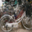
Label: bicycle